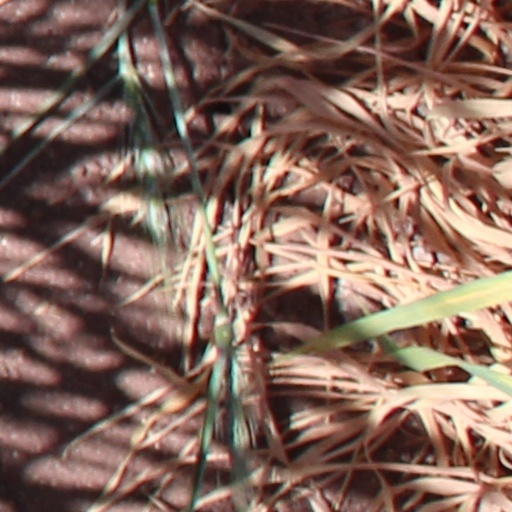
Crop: wheat